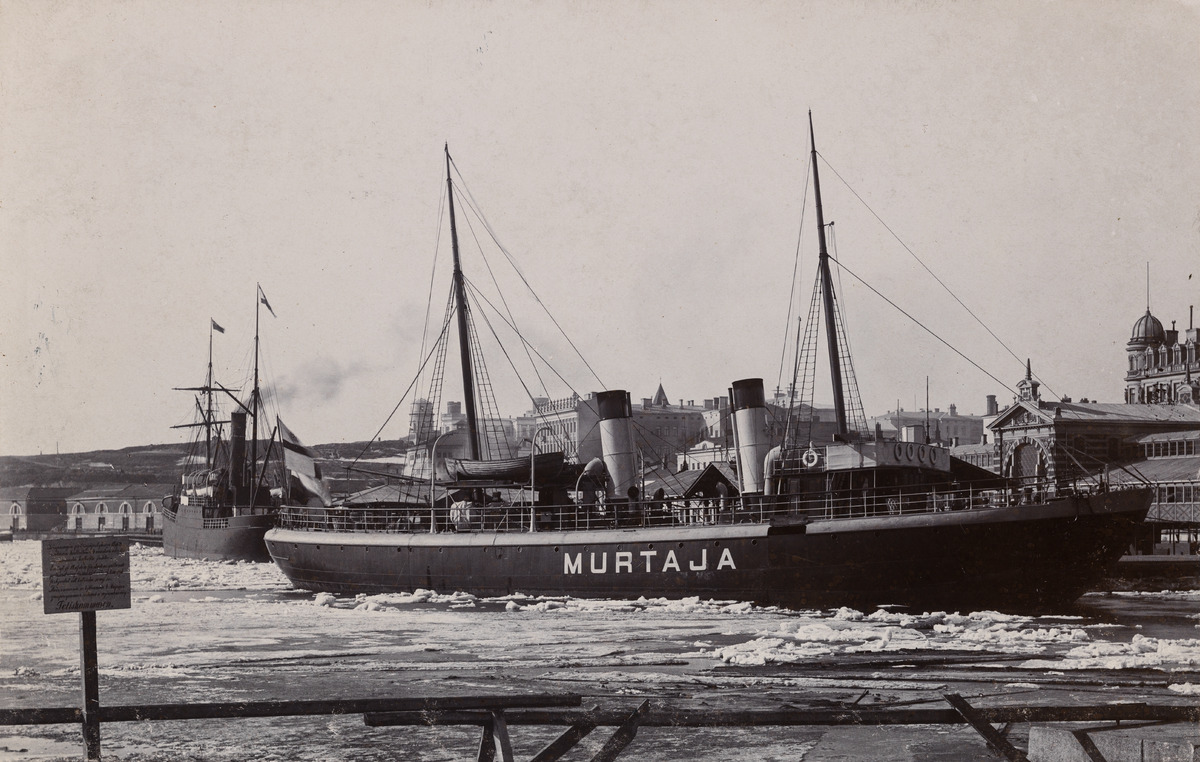
Suomen ensimmäinen jäänmurtaja  S/s Murtaja Eteläsatamassa, Pohjoisessa Laiturihaarassa (nykyinen Lyypekinlaituri), kauppahallin edustalla
sisällön kuvaus: Suomen ensimmäinen jäänmurtaja  S/s Murtaja Eteläsatamassa, Pohjoisessa Laiturihaarassa (nykyinen Lyypekinlaituri), kauppahallin edustalla. Kuva otettu mahdollisesti huhtikuussa 1890, jolloin juuri valmistunut Murtaja saapui Helsinkiin. Kuvan

vasemmassa

alakulmassa on kyltti, jossa poliisi kieltää menemästä heikoille jäille 4 markan uhalla. mustavalkoinen
Kuvaaja: Ståhlberg, Karl Emil, valokuvaaja
Ajankohta: kuvausaika 1890 n.
Paikka: Suomi, Uusimaa, Helsinki, Kaartinkaupunki Helsinki
Aiheet: laivat, jäänmurtajat, höyrylaivat, merenkulku, talvimerenkulku, jää, lumi, satamat